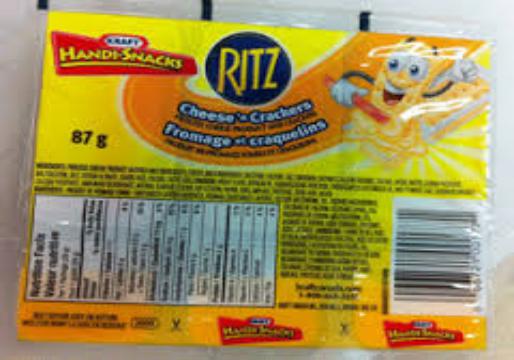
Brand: Handi-Snacks
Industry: Food